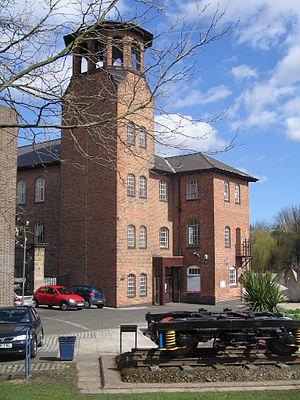
Le musée des industries de Derby, ou moulin à soie de Derby, en anglais : the Silk Mill, Derby's Museum of Industry and History, est un musée d'histoire industrielle situé à Derby, en Angleterre. Le musée est logé dans le moulin de Lombe, un ancien moulin à soie qui marque la limite sud des usines de la vallée de la Derwent, site inscrit au patrimoine mondial. Au niveau administratif, il est rattaché au musée municipal de Derby.
Cette liste des musées du Derbyshire, Angleterre contient des musées qui sont définis dans ce contexte comme des institutions qui recueillent et soignent des objets d'intérêt culturel, artistique, scientifique ou historique. leurs collections ou expositions connexes disponibles pour la consultation publique. Sont également inclus les galeries d'art à but non lucratif et les galeries d'art universitaires. Les musées virtuels ne sont pas inclus.
Les usines de la vallée de la Derwent, situées le long de la Derwent, une rivière anglaise du Derbyshire, sont inscrites sur la liste du patrimoine mondial de l'UNESCO depuis 2001. Elles sont administrées par le Derwent Valley Mills Partnership. La méthode productive connue sous le nom de factory system est née ici au XVIIIᵉ siècle pour accueillir la nouvelle technologie de filature du coton mise au point par Richard Arkwright. Avec les avancées de la technologie, il devint possible de produire du coton en continu. Le système fut adopté dans toute la vallée et se répandit plus tard, si bien qu'en 1788, il y avait plus de 200 usines du même type que celles d'Arkwright en Grande-Bretagne. Les inventions et système d'organisation du travail d'Arkwright furent exportés vers l'Europe et les États-Unis.